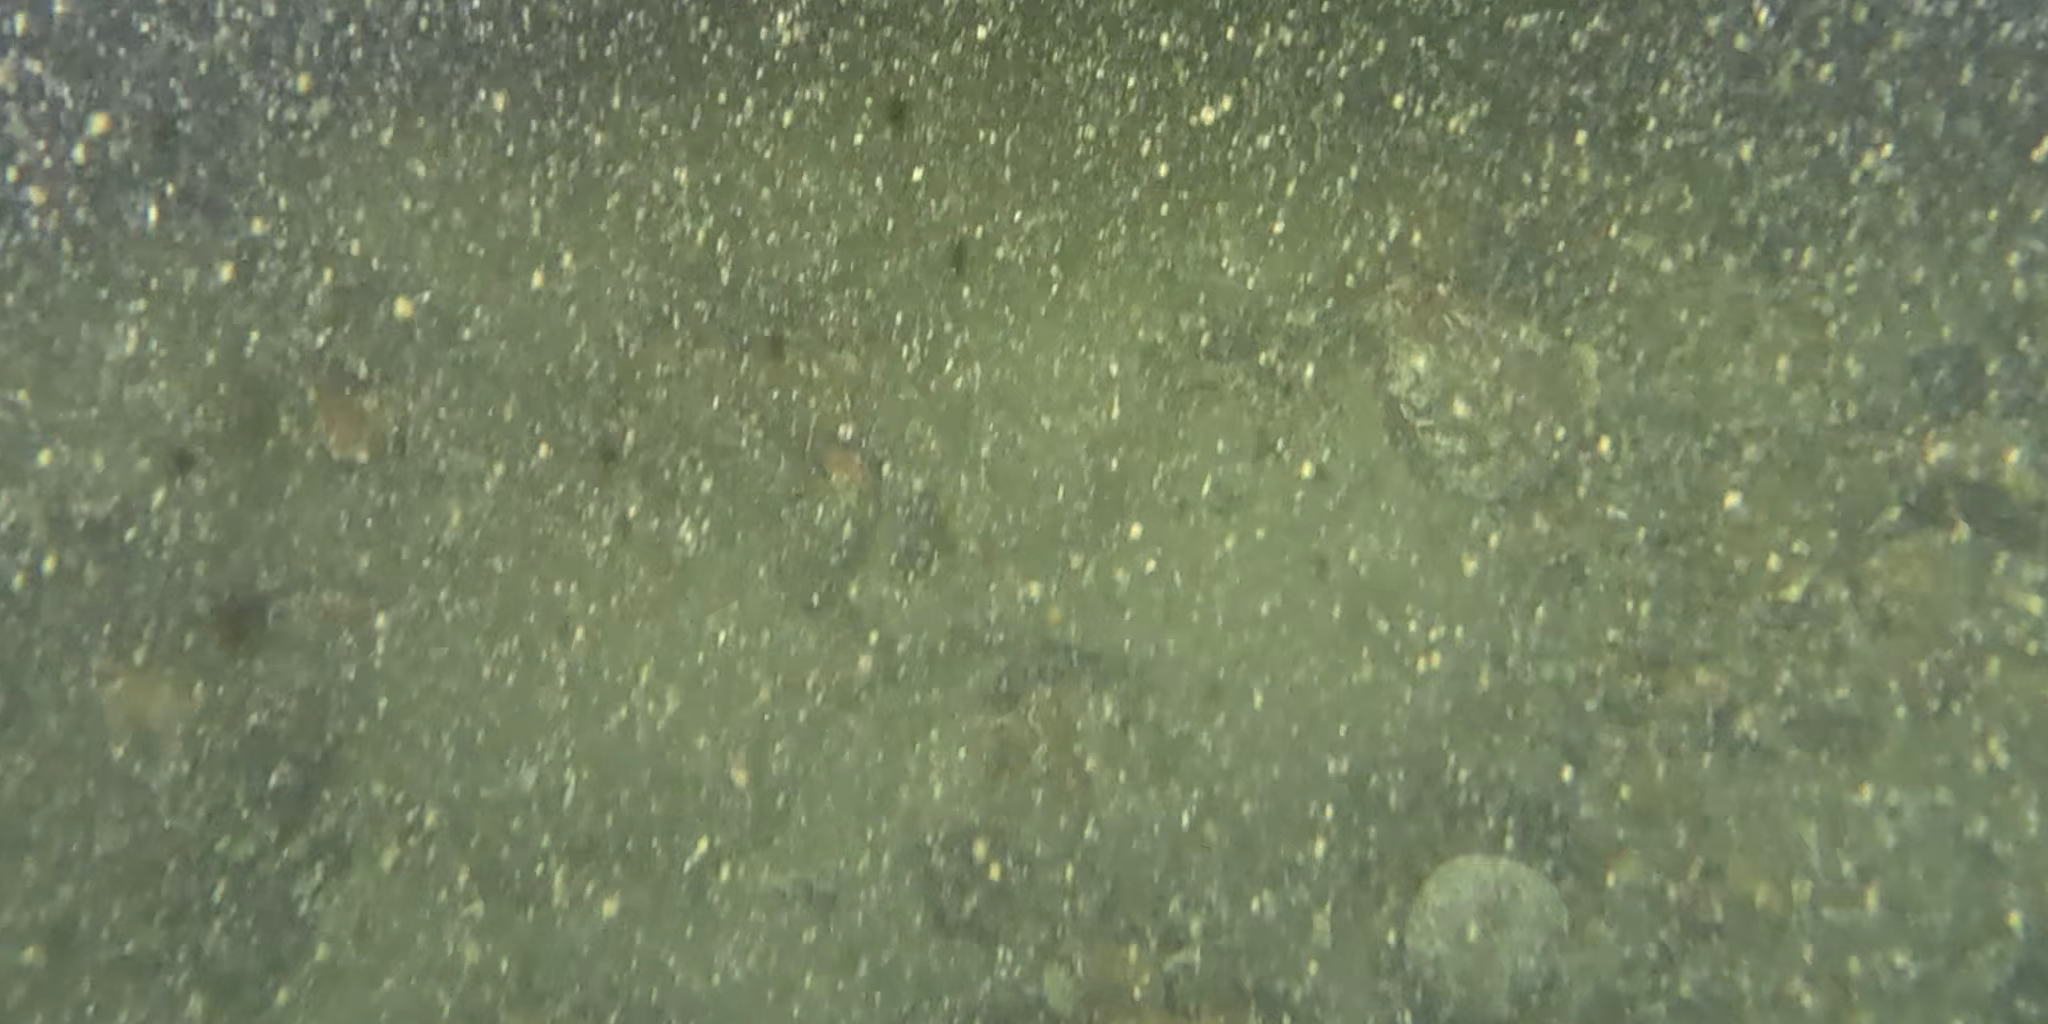
Seabed habitat: stone